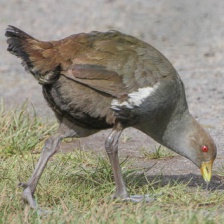
Species: TASMANIAN HEN
Scientific name: TRIBONYX MORTIERII
ImageNet parent category: european_gallinule